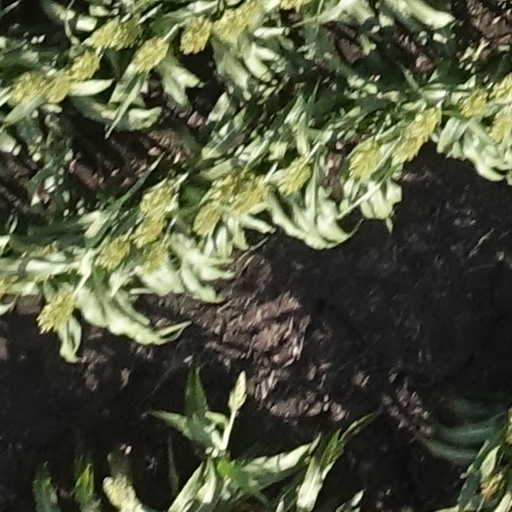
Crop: sorghum